Legend (1985 film)

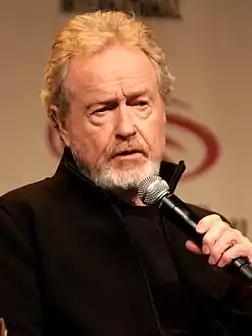
Ridley Scott in 2012

While filming "The Duellists" in France, Ridley Scott conceived "Legend" after another planned project, "Tristan and Isolde", fell through temporarily. However, he believed that it would be an art film with limited audience appeal and went on to make "Alien" and did pre-production work on "Dune", another halted project, which was eventually finished by director David Lynch. Frustrated, he came back to the idea of filming a fairy tale or mythological story.